Frans Hals Museum - Hal

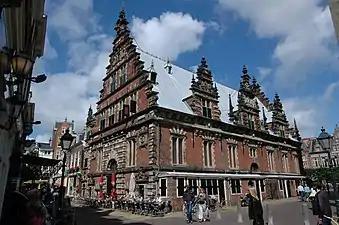
View from the Spekstraat, or "Bacon-street". The entrance is on the other side.

The Vleeshal was built in the years 1602 to 1605 and was originally a ‘meat hall’ where butchers sold their goods. The heads of bulls and rams on the façades are reminders of the original function of the building. It is an example of Dutch Renaissance architecture, with Renaissance ornaments being applied on a basic Gothic structure (floor plan and outer walls). The Renaissance forms include pilasters, rustication, Tuscan (interior) pillars, scrollwork (above the cellar entrances) and obelisks. Sample prints by Hans Vredeman de Vries from Antwerp provided a source of inspiration for this. De Vleeshal was built by Lieven de Key, the town architect, commissioned by the city government, which judging by the finished building had a substantial treasury at the time. It remained a meat hall all the way into the 19th century.